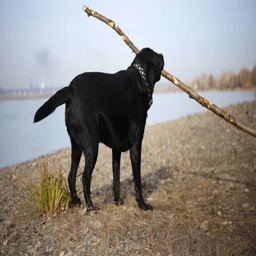
a large dog plays with a cane on the river bank .